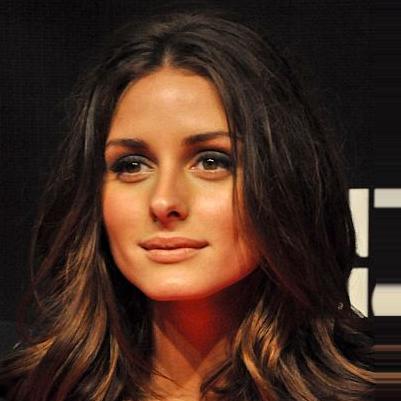
Age: 23